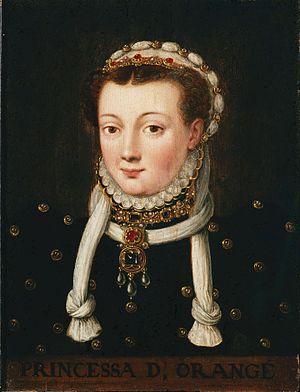
Guillaume de Nassau, prince d'Orange, comte de Nassau, dit également Guillaume le Taciturne est né le 24 avril 1533 à Dillenburg et mort au Prinsenhof de Delft le 10 juillet 1584, assassiné par Balthazar Gérard. Sa dépouille repose dans la Nieuwe Kerk de Delft. Il fut prince d'Orange, comte de Nassau à partir de 1544, puis de Katzenelbogen, de Vianden, burgrave d'Anvers, stathouder de Hollande, de Voorne, de Zélande, de Frise occidentale et d'Utrecht à partir de 1559, gouvernant un territoire partagé actuellement entre la Belgique et les Pays-Bas.
Anne d'Egmont, mieux connue sous le nom d'Anna van Buren, comtesse de Buren et dame d'Egmont, est la première épouse de Guillaume Iᵉʳ d'Orange-Nassau, dit Guillaume le Taciturne.